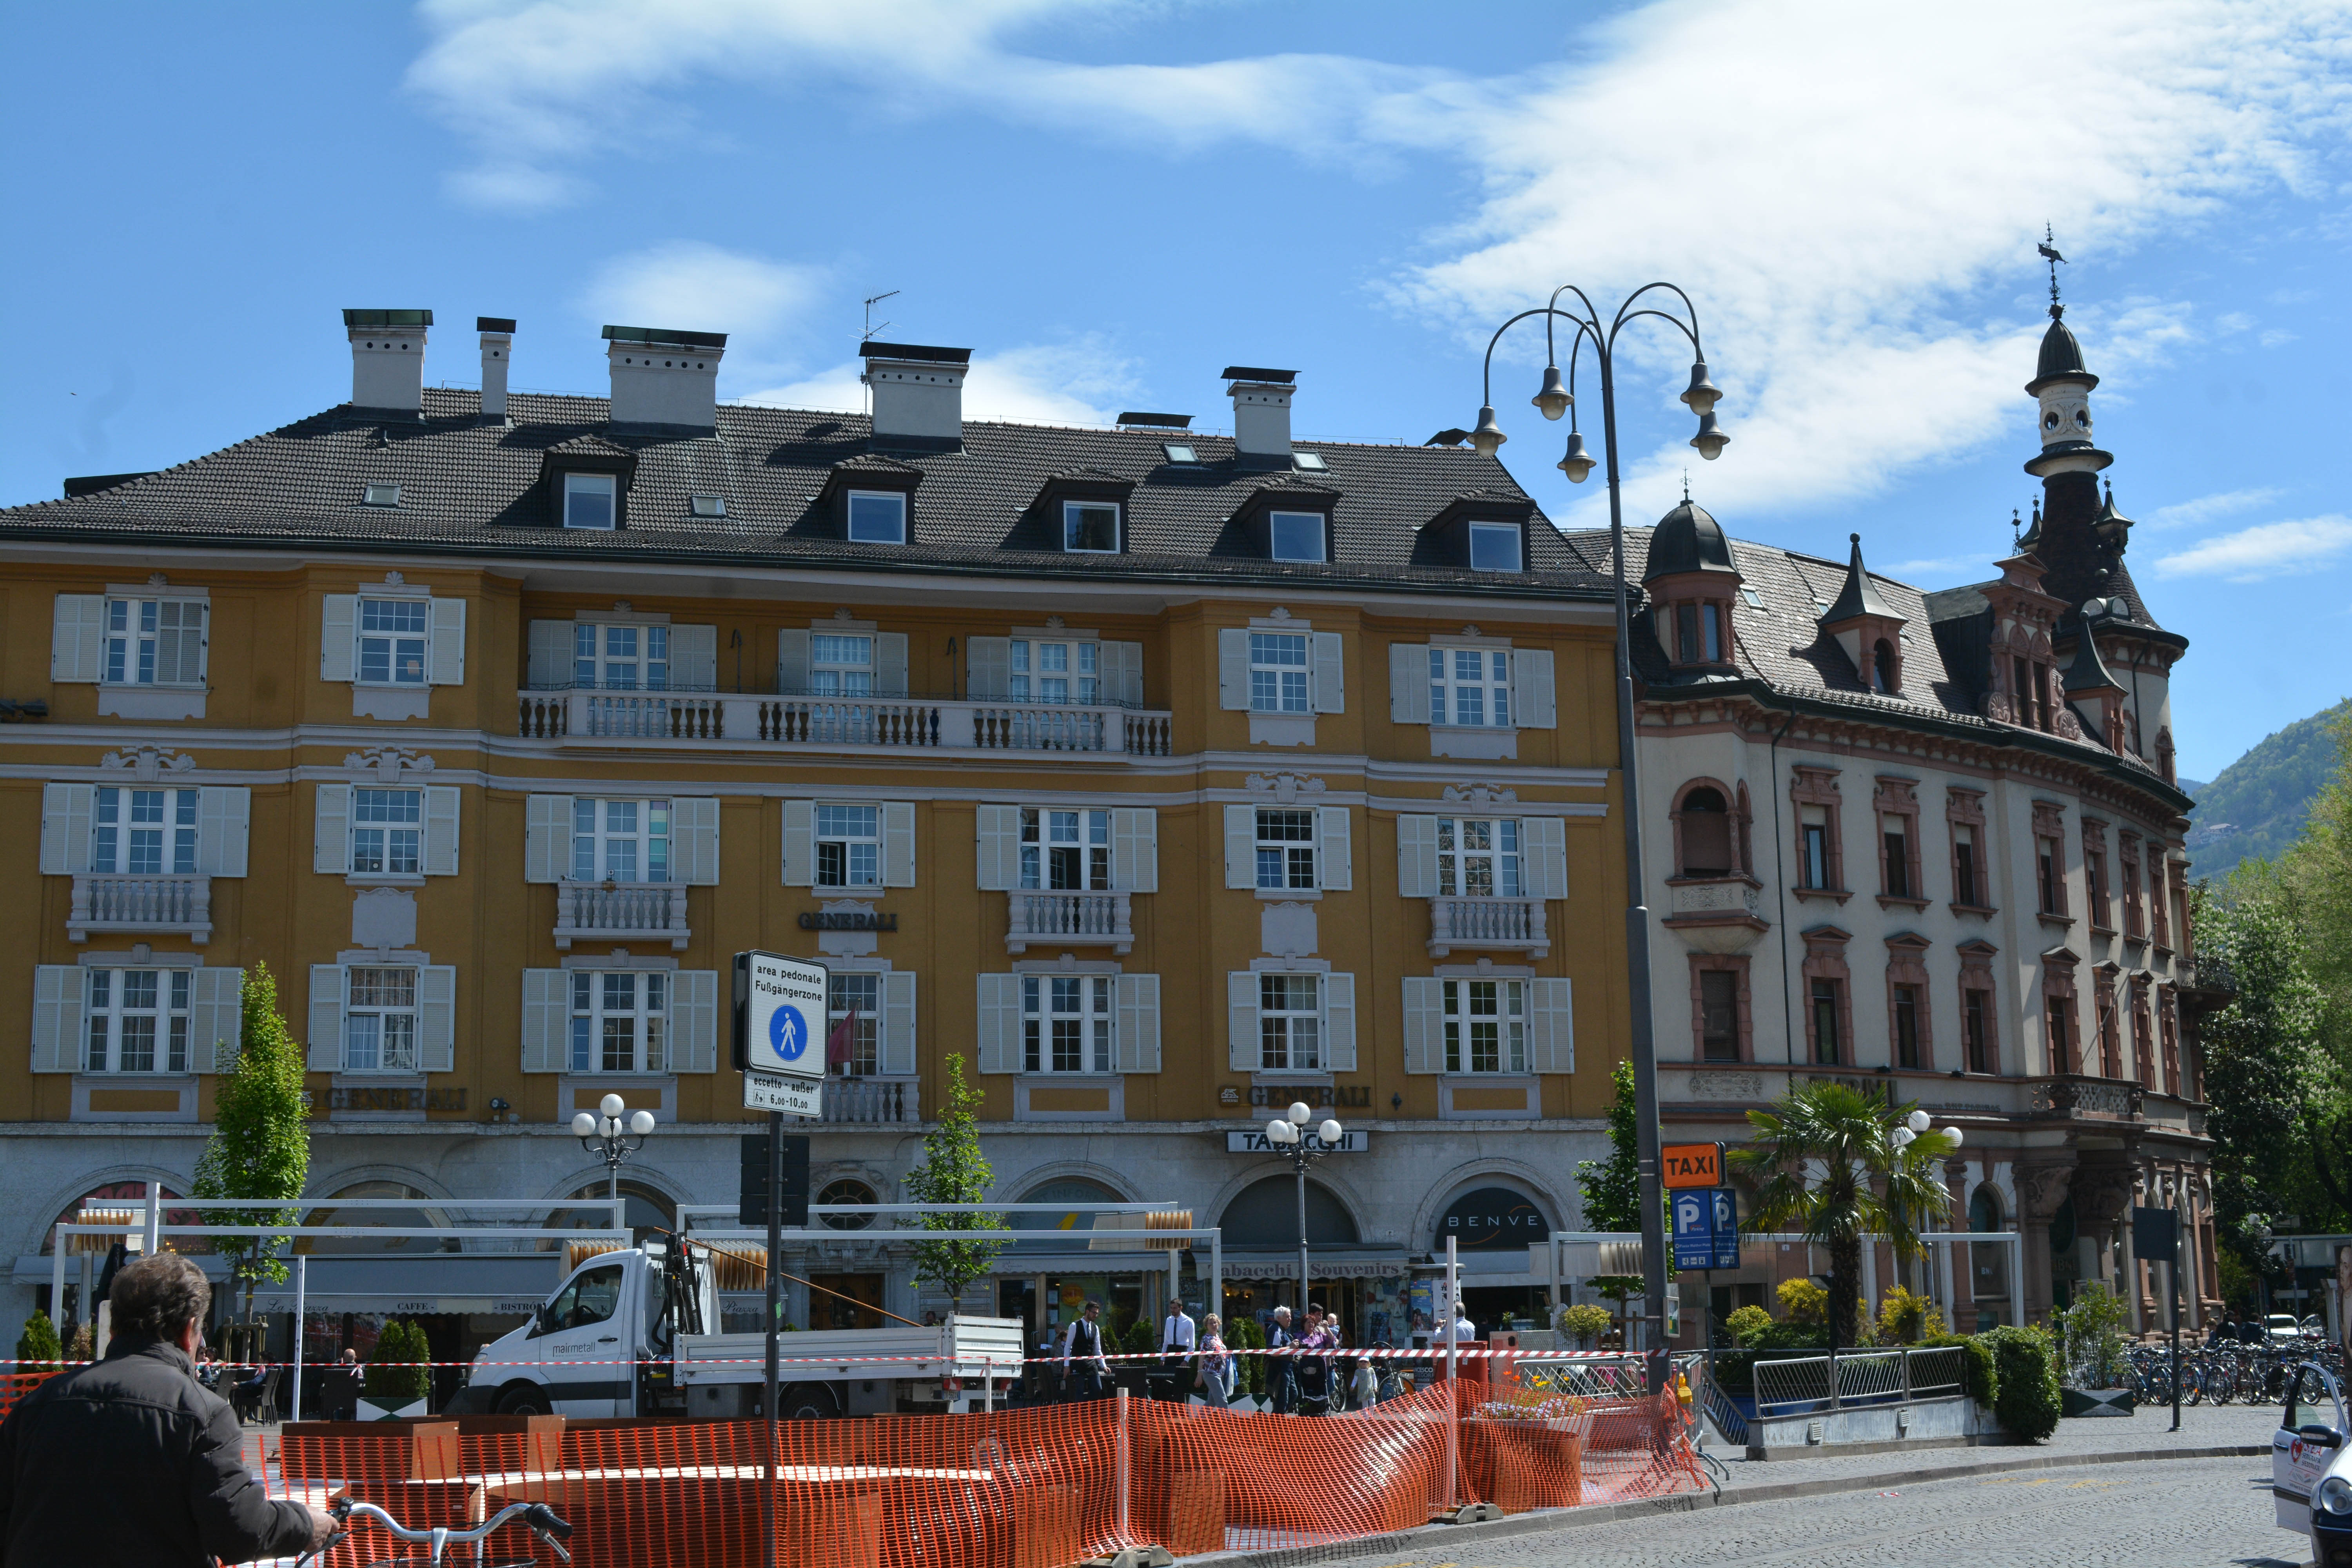
architecture, house, town, chateau, city, cityscape, downtown, plaza, landmark, facade, waterway, town square, estate, neighbourhood, urban area, residential area, human settlement